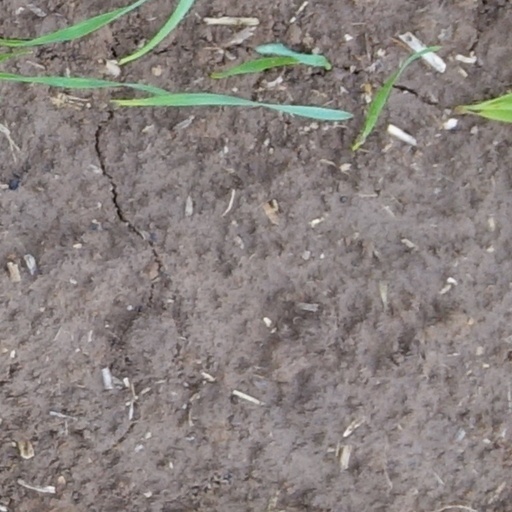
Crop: wheat